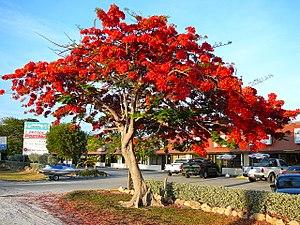
Cette liste des arbres officiels des États-Unis reprend tous les arbres officiels des différents États ainsi que ceux des possessions américaines.